Gilbert H. Hamilton House

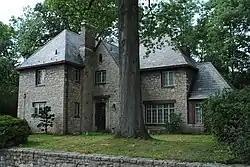

The Gilbert H. Hamilton House is a historic building in the Glen Echo neighborhood of Columbus, Ohio. It was listed on the National Register of Historic Places in 1992 and the Columbus Register of Historic Properties in 2018. The house, completed in 1927, overlooks the Glen Echo Ravine. It was built for Gilbert H. and Caroline J. Hamilton; the family lived there until 1952.